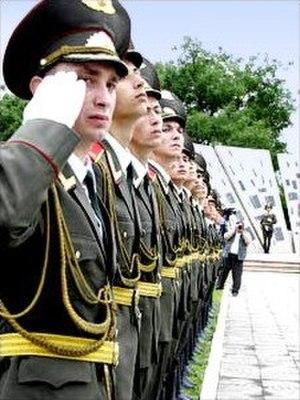
Les Forces armées transnistriennes sont les forces armées de la république non reconnue de Transnistrie. Elles sont responsables de la sécurité et de la souveraineté de la Transnistrie selon l'article 11 de la Constitution.